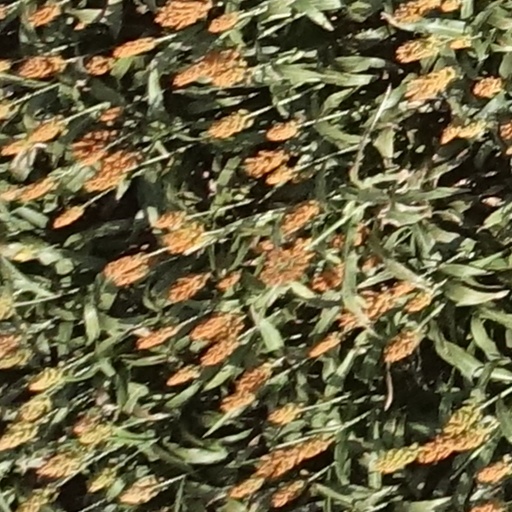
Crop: sorghum